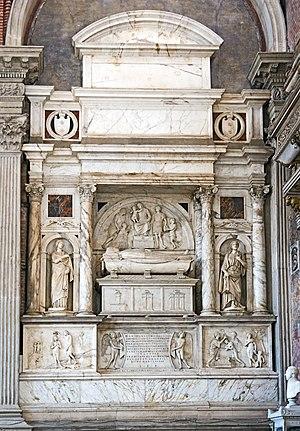
La liste des doges de Venise débute avec Paolo Lucio Anafesto, le premier doge, élu en 697, et s'achève avec le 120ᵉ doge, Ludovico Manin, qui abdique en 1797. Les dates des premiers doges sont traditionnelles et difficilement vérifiables.
La basilique des Saints Jean et Paul est l'un des édifices médiévaux religieux les plus imposants de Venise. Il fait figure de Panthéon de la Sérénissime en raison du grand nombre de doges et d’autres personnages importants qui y furent enterrés à partir du XIIIᵉ siècle. L’église est située sur le campo du même nom dans le sestiere de Castello.
Tullio Lombardo, connu aussi comme Tullio Solari, est un sculpteur italien de la Renaissance.